Outside (David Bowie album)

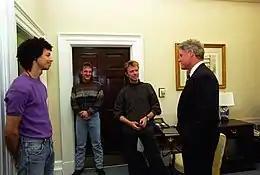
Bowie (right centre) with members of his band visiting then-US president Bill Clinton (right) in October 1995, shortly after the release of "Outside".

Without a label for the third time in three years, "Outside"s release was delayed while Bowie attempted to find an American distributor, later commenting, "Nobody would take "Outside" when we first recorded it." In June 1995, Bowie signed a contract with Virgin America Records, telling "Music Connection" in September that the label were "extremely supportive" regarding the "Outside" concept and allowed Bowie full creative control in the studio. Additionally, Virgin acquired the rights to Bowie's work from "Let's Dance" (1983) to "Tin Machine", reissuing them throughout the rest of the year with bonus tracks. In Britain, Bowie entered a new deal with BMG, who issued "Black Tie" and "Buddha" in the country. BMG were now affiliated with RCA Records, Bowie's label throughout the 1970s and whom he had departed in 1982.